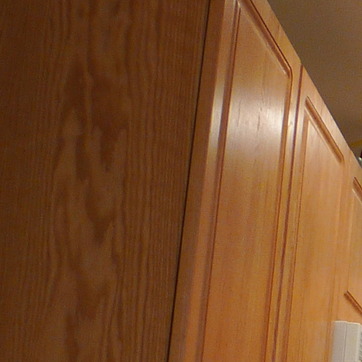
Material: wood